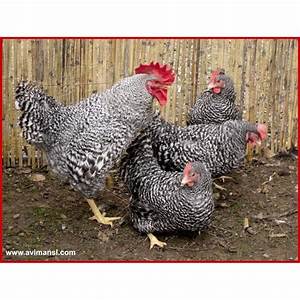
Label: gallina